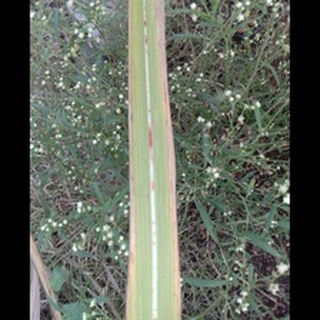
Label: sugarcane_red_rot